Ahi Ayna

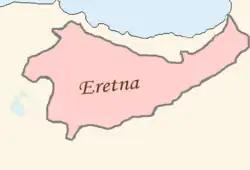
Rough extent of Eretna's domains

A local Muslim and (guild member), Ahi Ayna purchased control of Erzincan from his predecessor sometime before 1348 according to the "Bazm u Razm", written by Aziz bin Ardashir-i Astarabadi in 1398. Ahi Ayna first appears in 1348 as a vassal of Eretna. The contemporary Trapezuntine historian Michael Panaretos wrote that in June 1348, Ahi Ayna led a joint attack against the Empire of Trebizond together with Tur Ali Beg of the Aq Qoyunlu Turkmens and Muhammad Rikabdar, the emir of Bayburt. Ahi Ayna returned to Erzincan after three days of campaigning proved inconclusive.